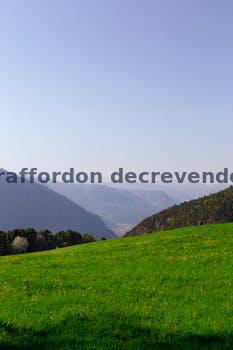
Label: Watermark